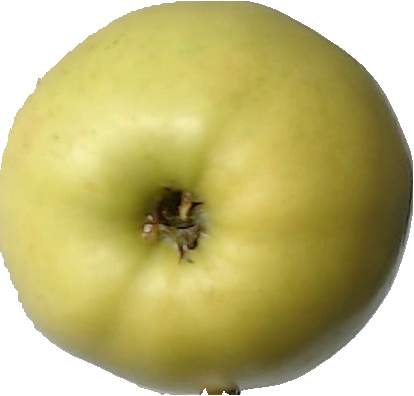
Label: apple_golden_2